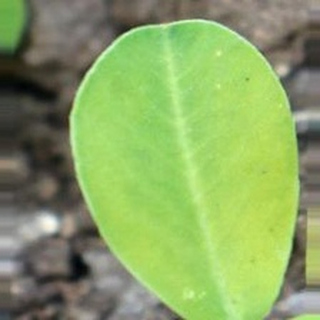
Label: healthy_groundnut